Piedmont

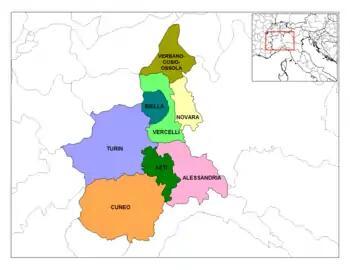
Provinces of Piedmont

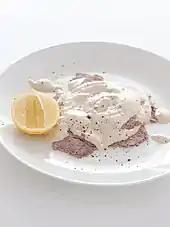
"Vitello tonnato"

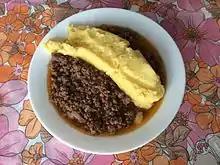
"Bruscitti" served with "polenta" porridge

Turin-Caselle International Airport has domestic and international flights and handle 3,952,158 passengers and 3,334 tons of cargo in 2019 (before the COVID-19 pandemic).